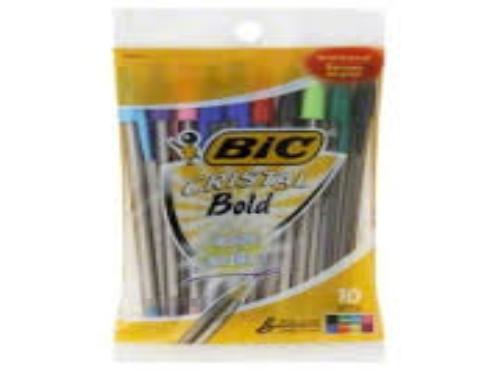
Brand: bic cristal
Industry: Necessities